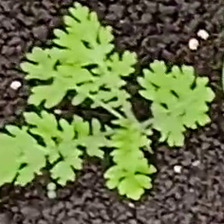
Weed species: Gajar_gavat_(Parthenium hysterophorus)